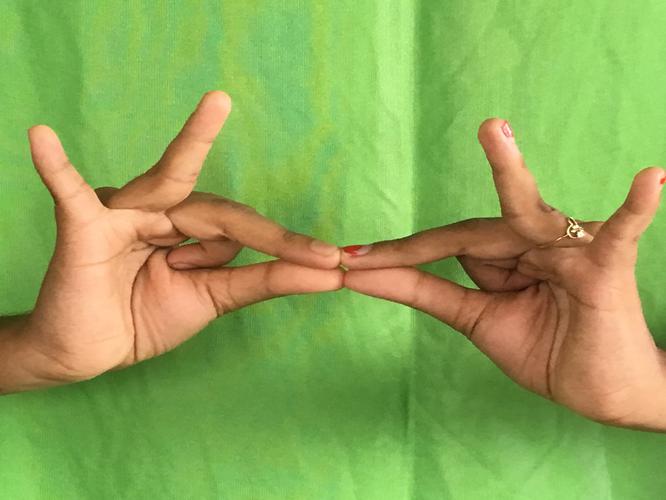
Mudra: Sakata
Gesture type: double_hand